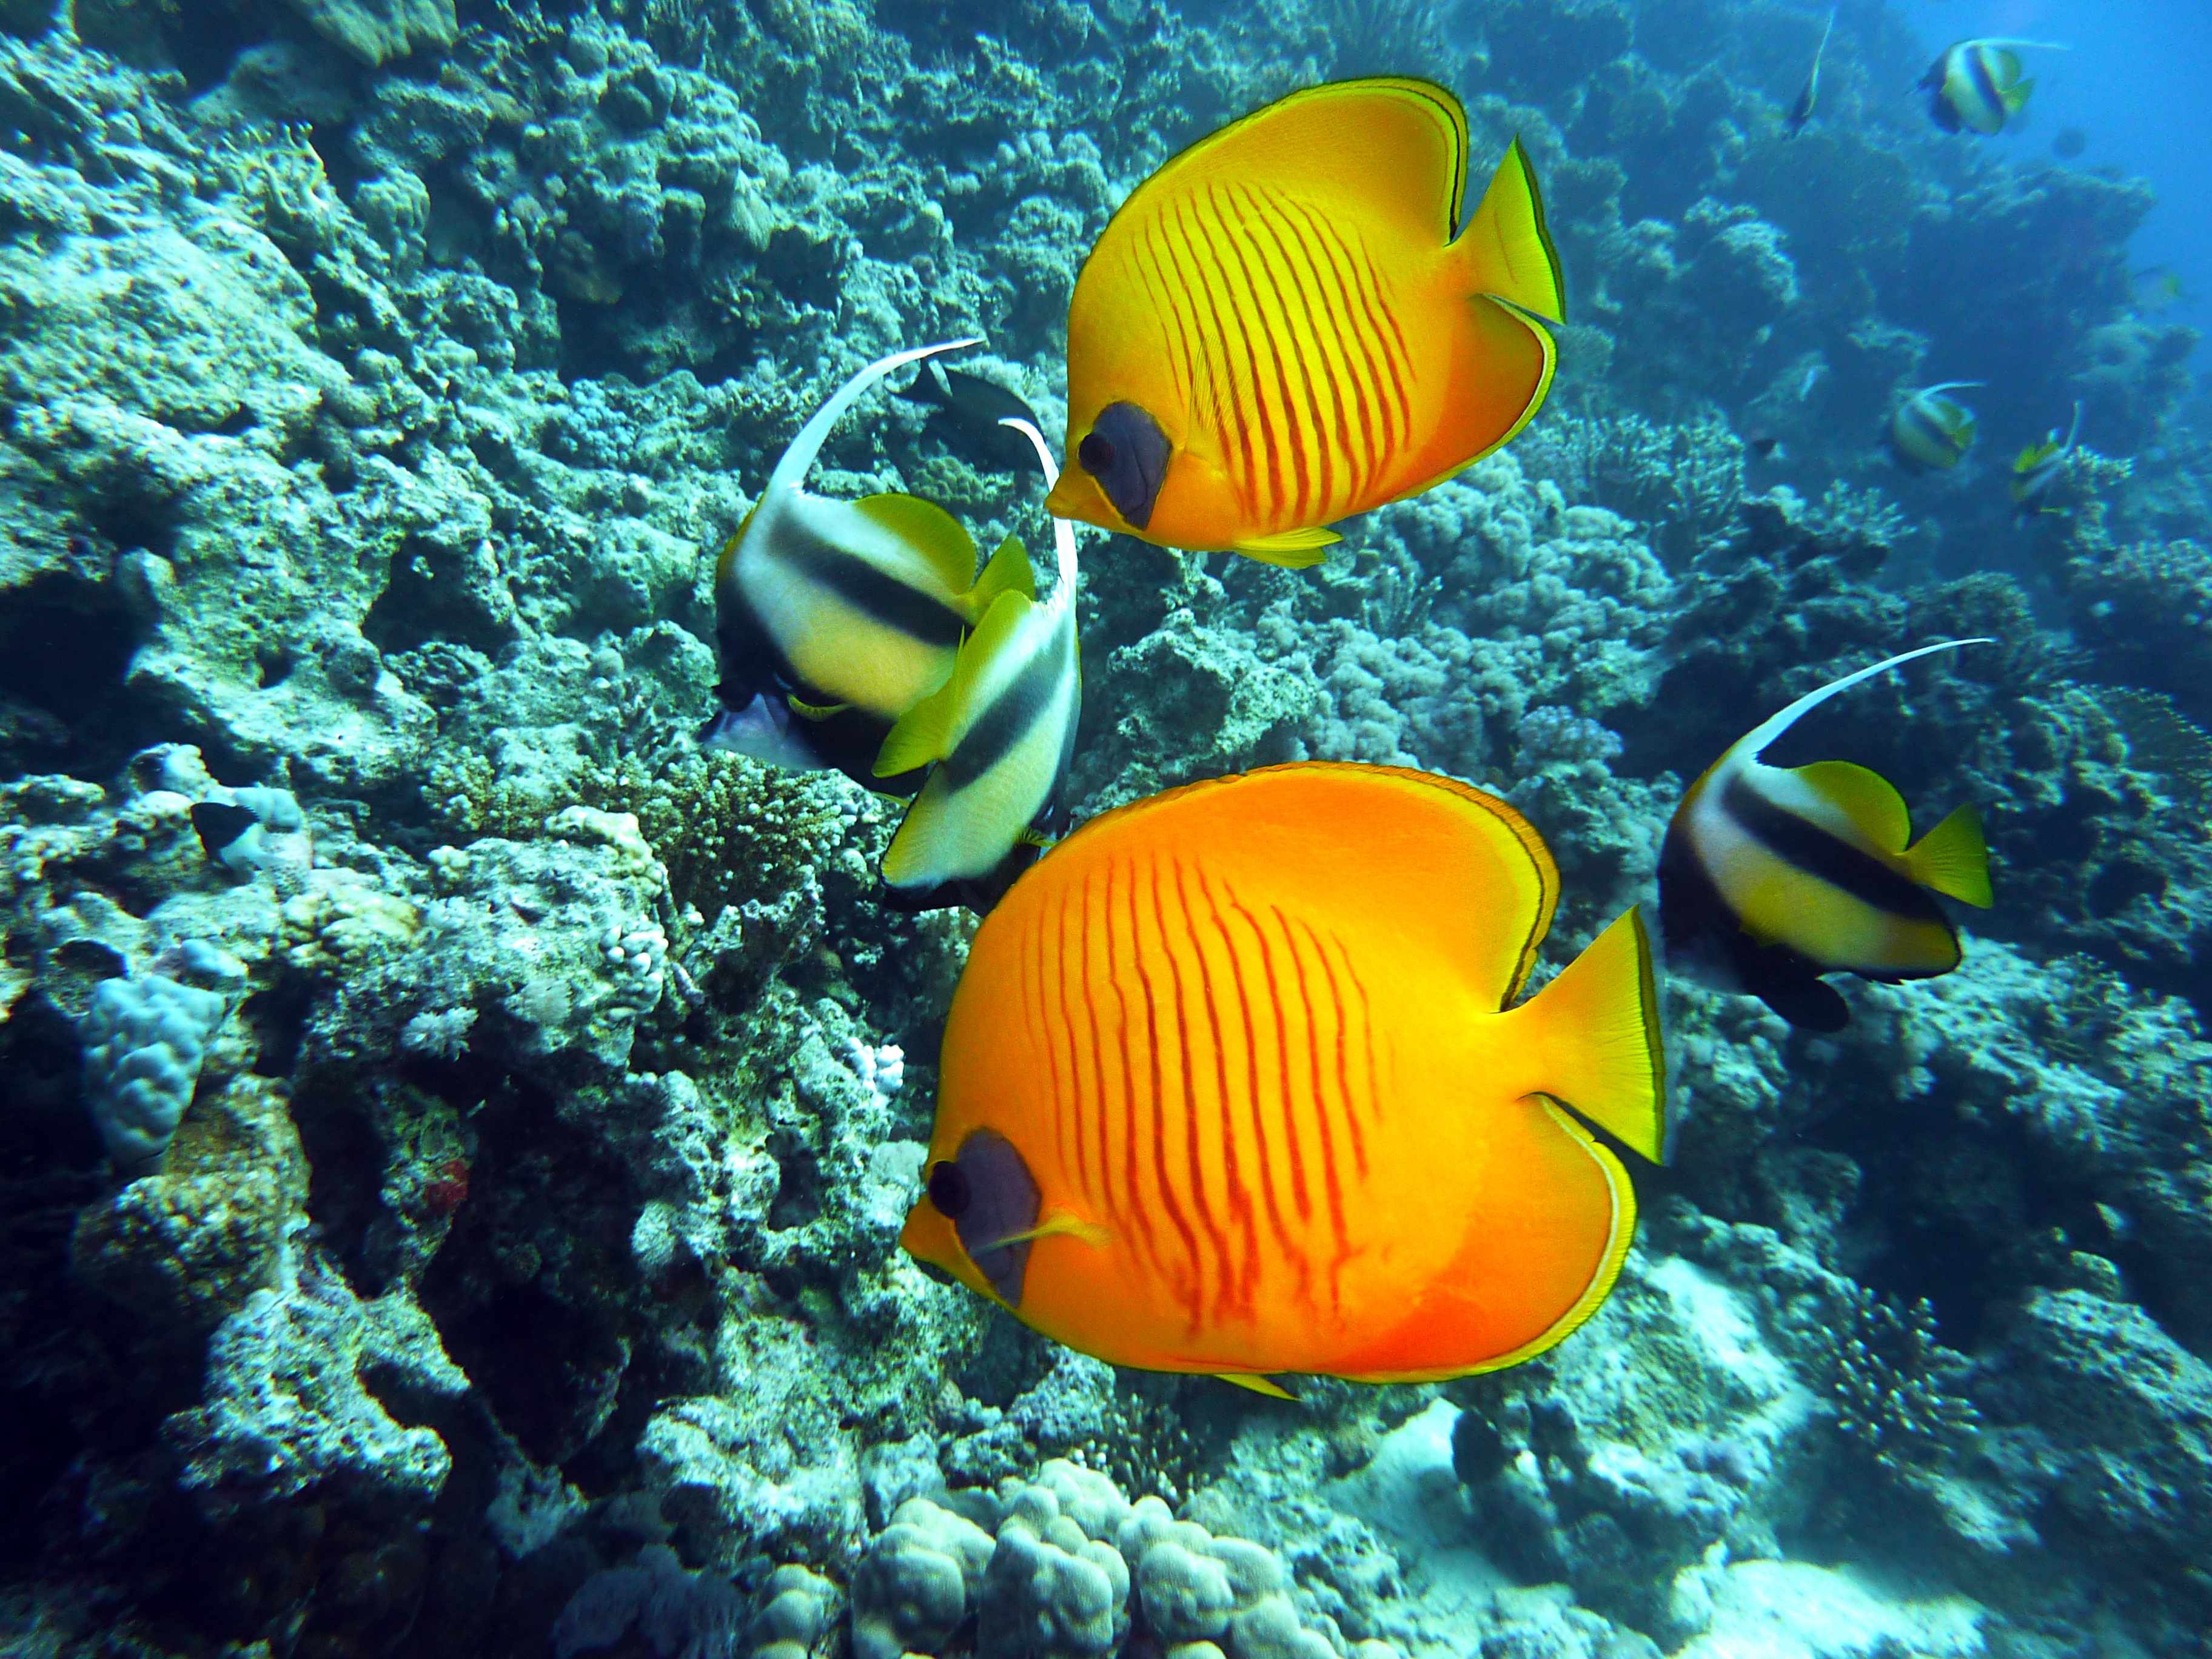
sea, water, diving, underwater, biology, coral, coral reef, reef, dive, sports, habitat, underwater world, meeresbewohner, scuba diving, anemone fish, butterflyfish, natural environment, marine biology, underwater diving, coral reef fish, pomacentridae, pomacanthidae, stony coral, bannerfish